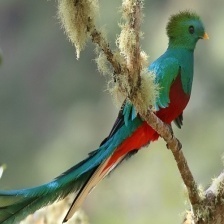
Species: QUETZAL
Scientific name: PHAROMACHRUS MOCINNO